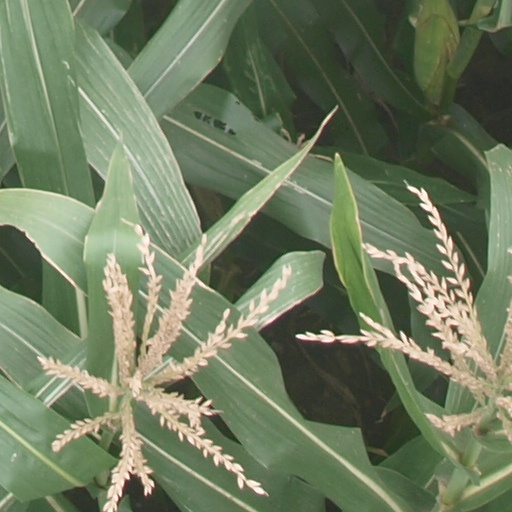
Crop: maize; corn